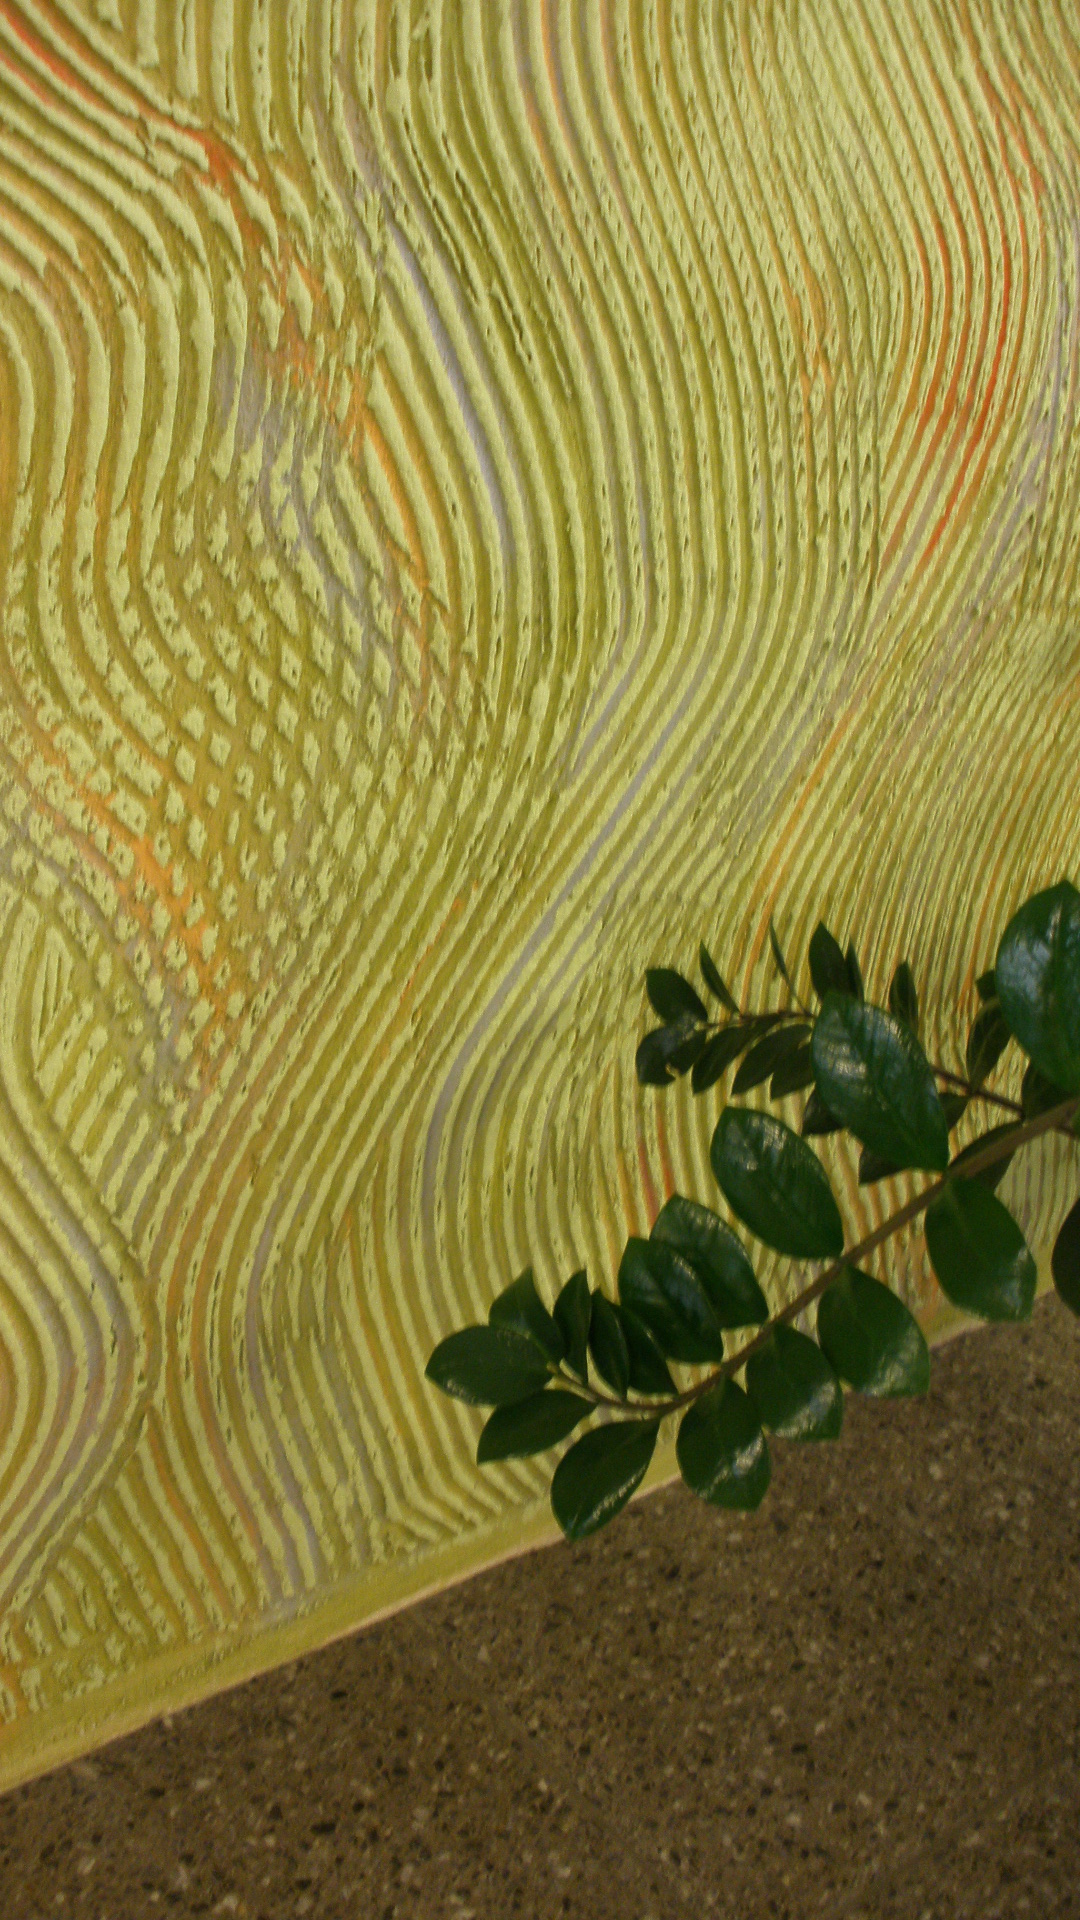
plaster, ornamentation, wall, colouring, green, structure, interior design, leaf, yellow, pattern, design, landscape, plant, flower